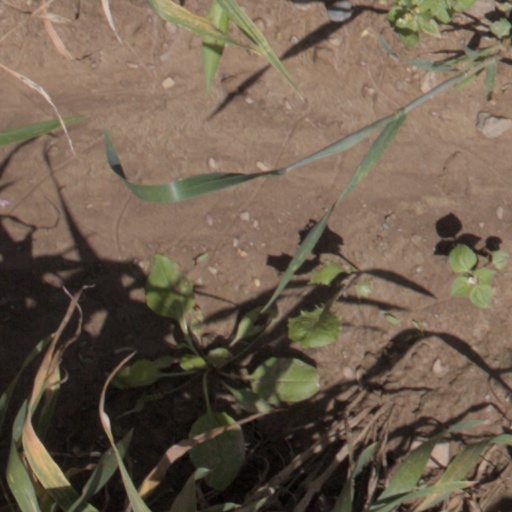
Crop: wheat